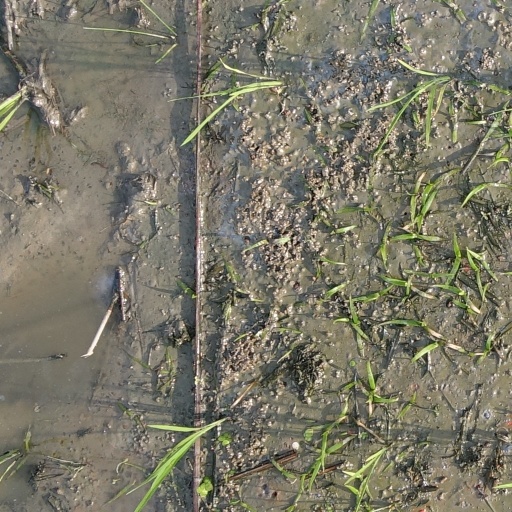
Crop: rice